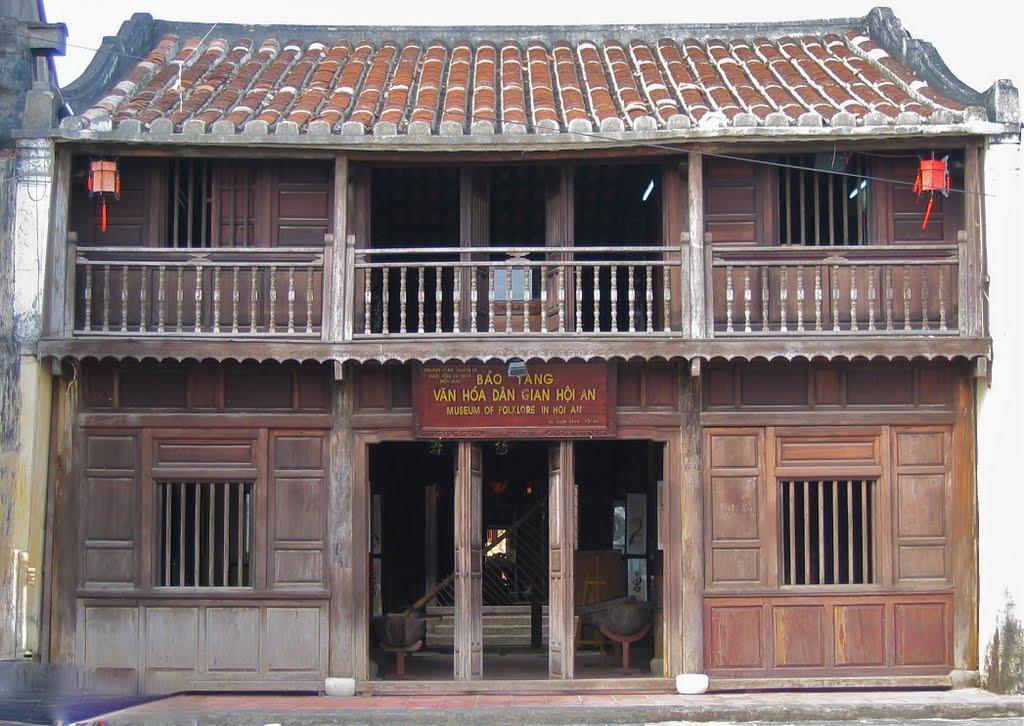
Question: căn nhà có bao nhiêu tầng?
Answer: căn nhà có hai tầng